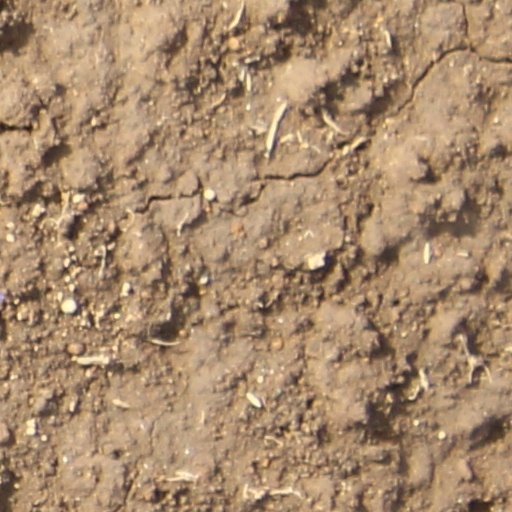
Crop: wheat